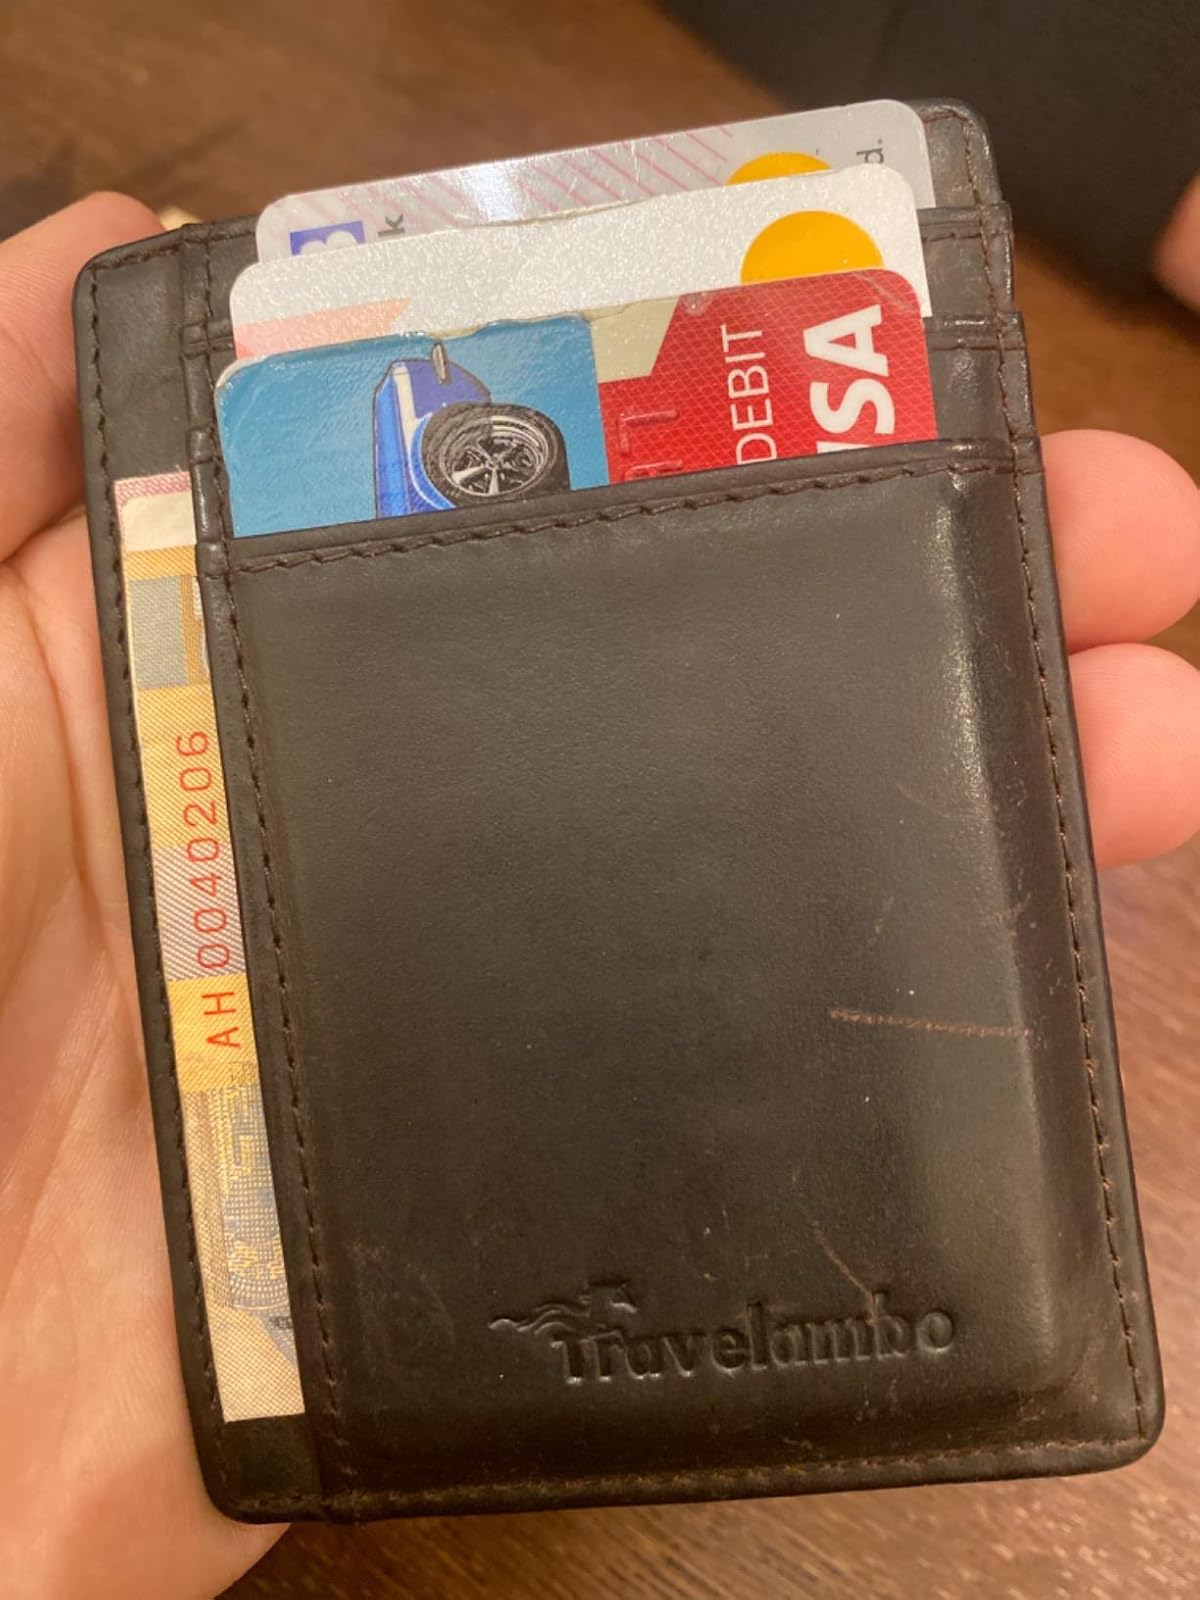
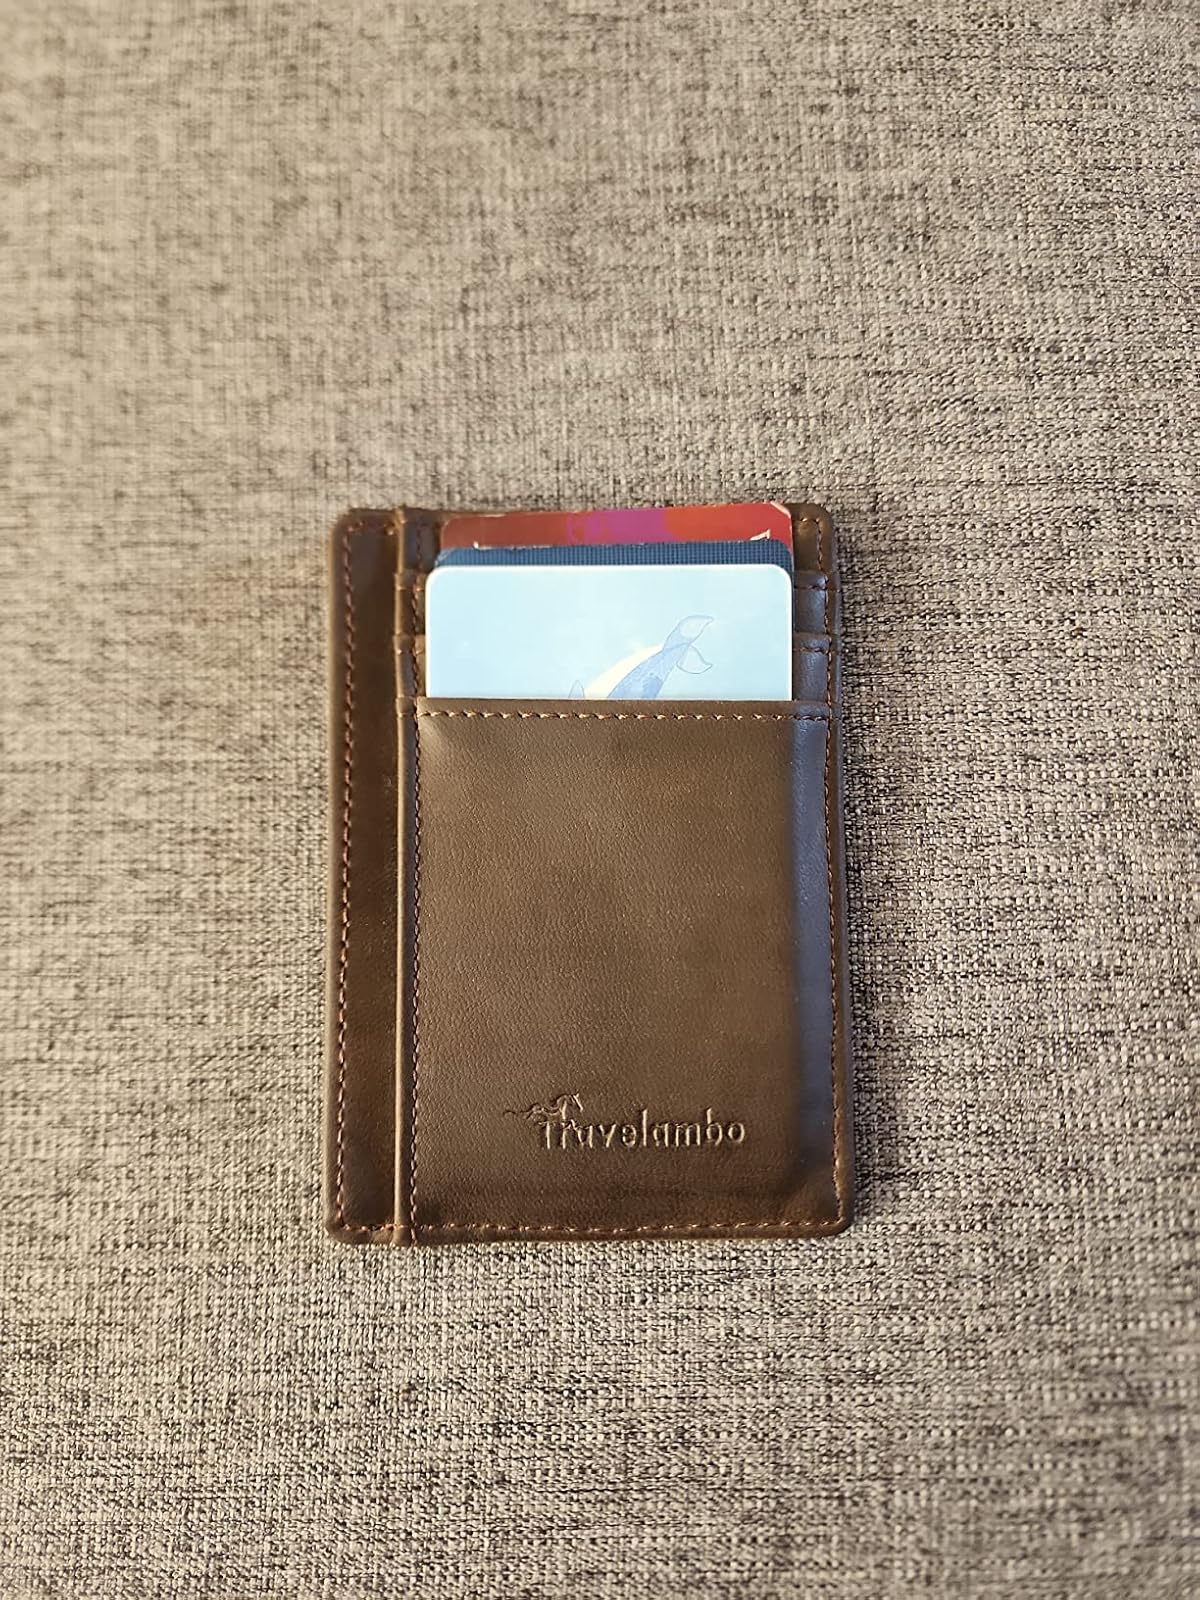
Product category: accessories_wallet
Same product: yes